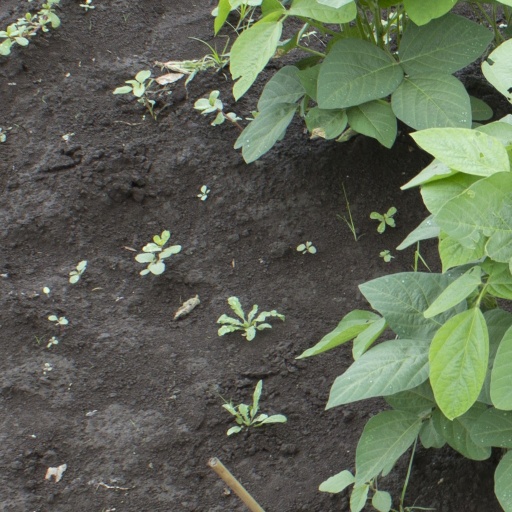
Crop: soybean